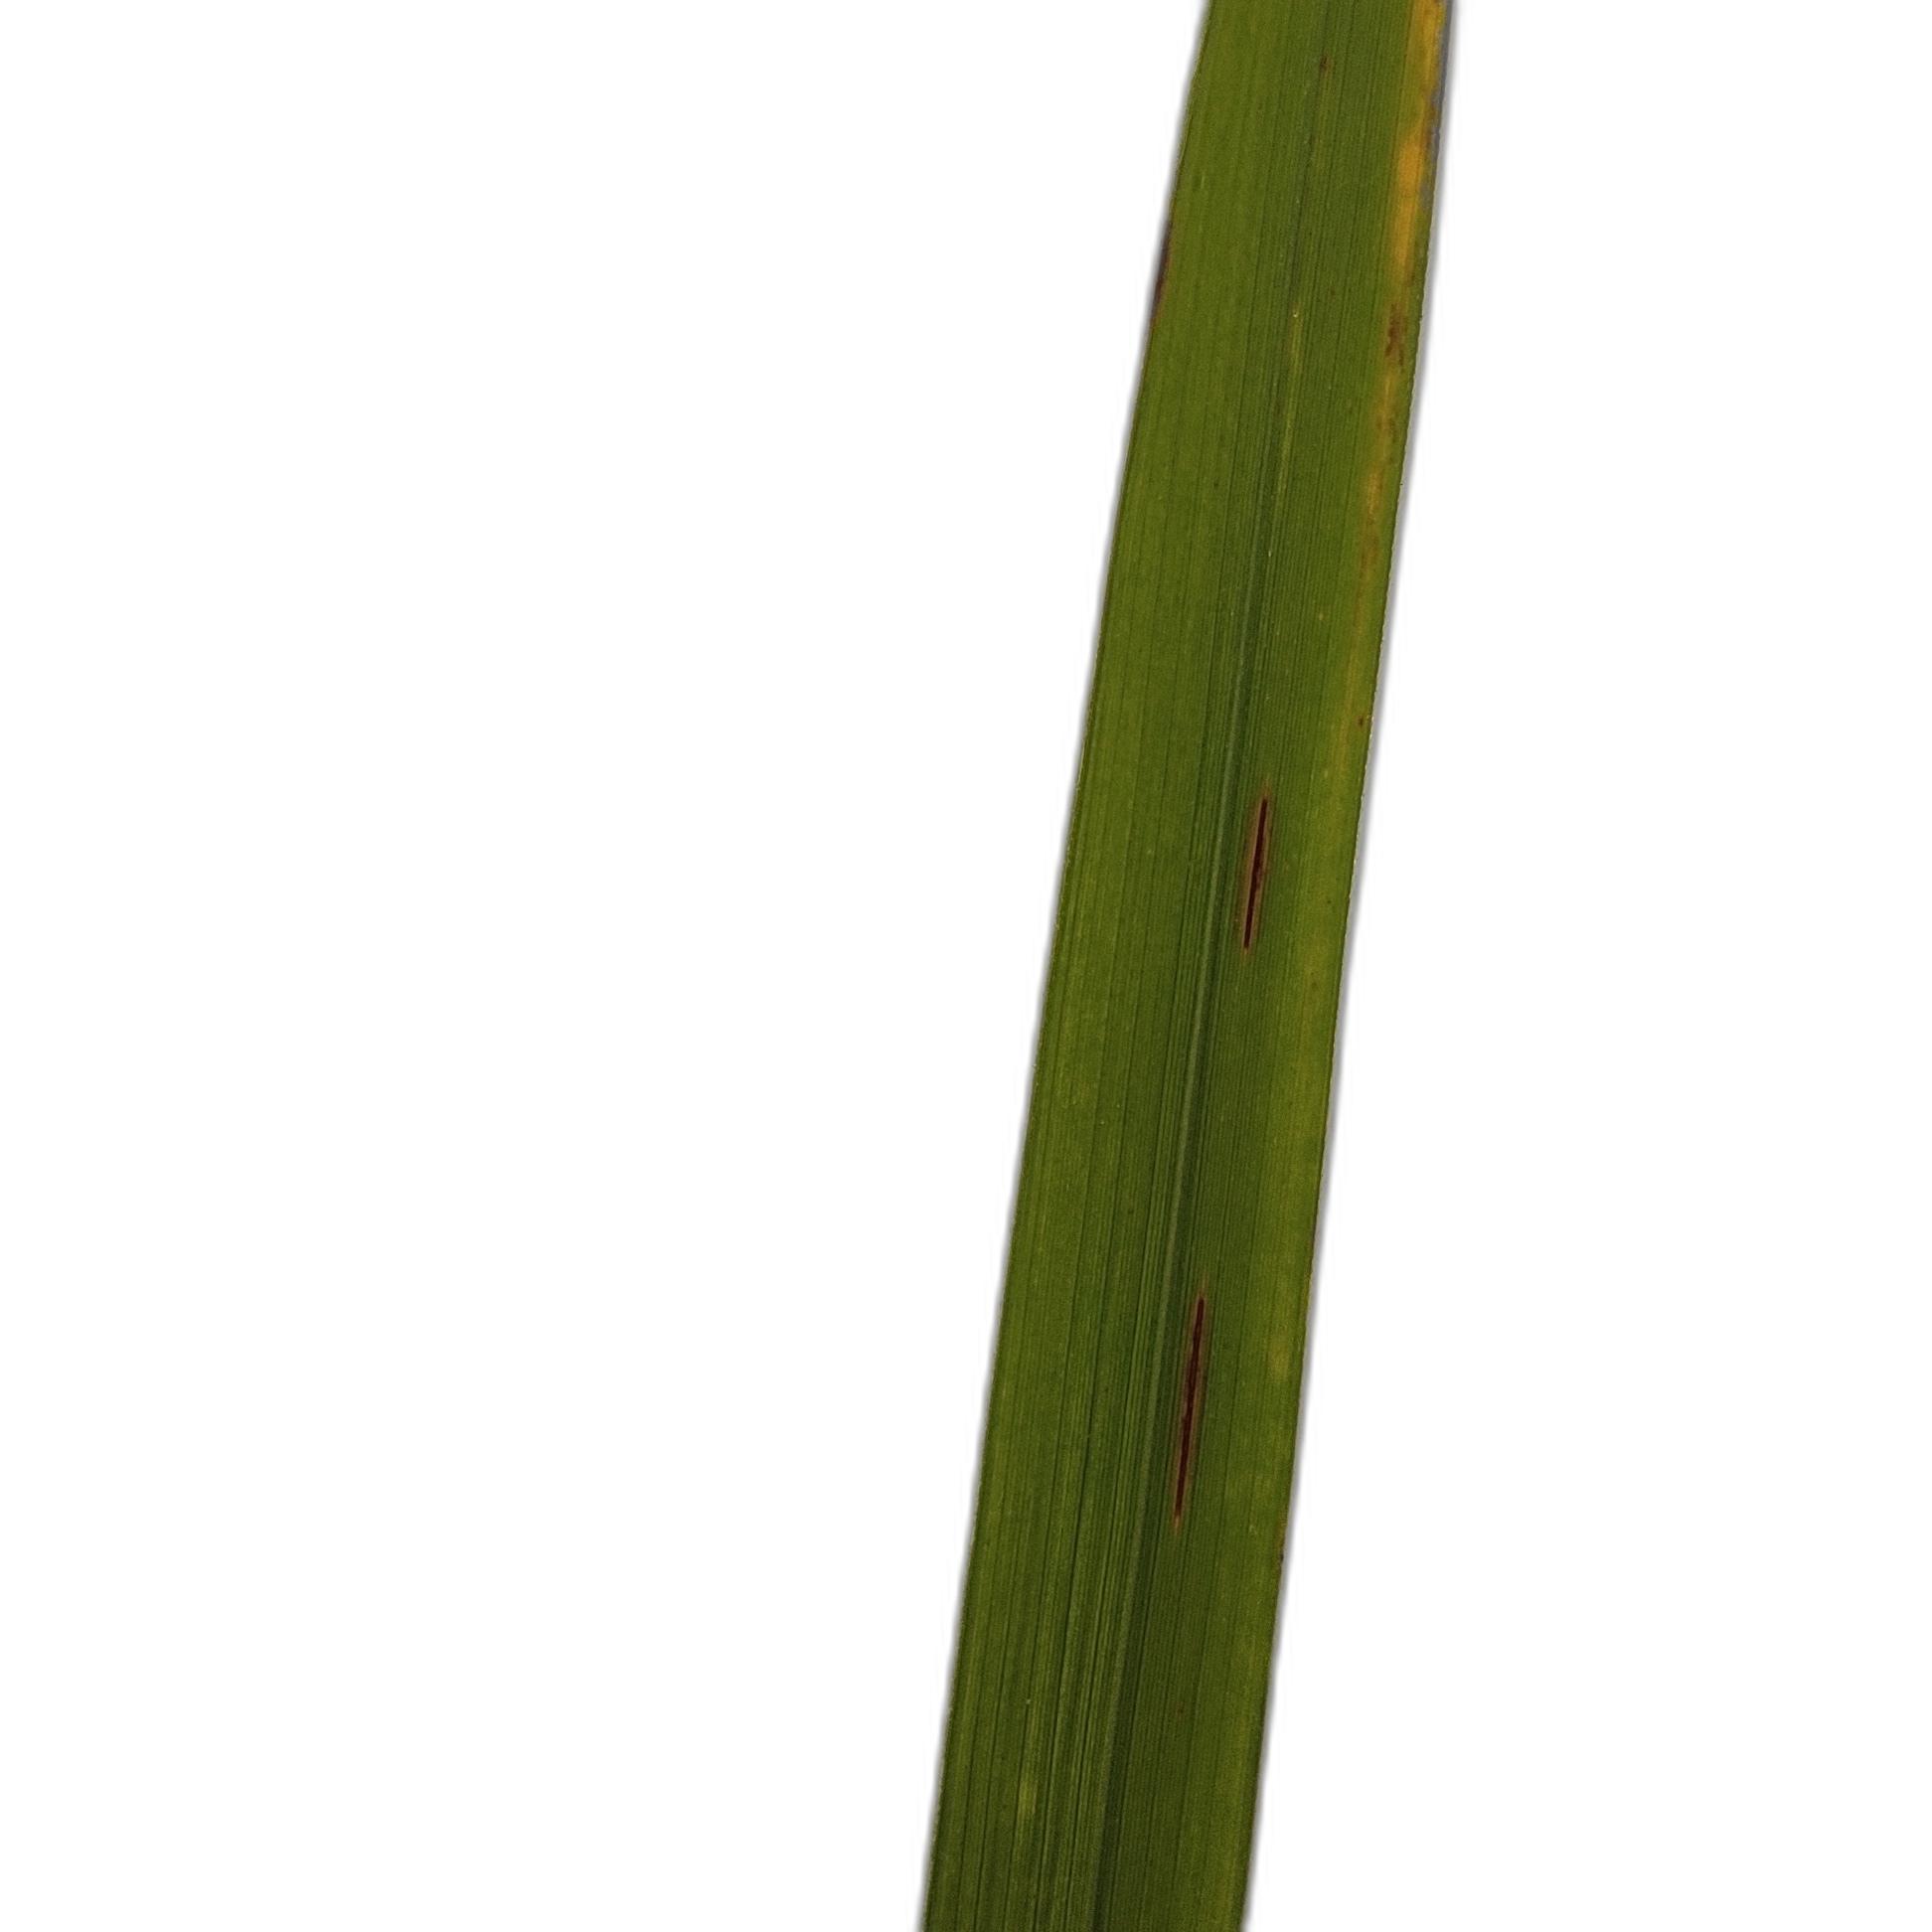
Label: Rice Blast